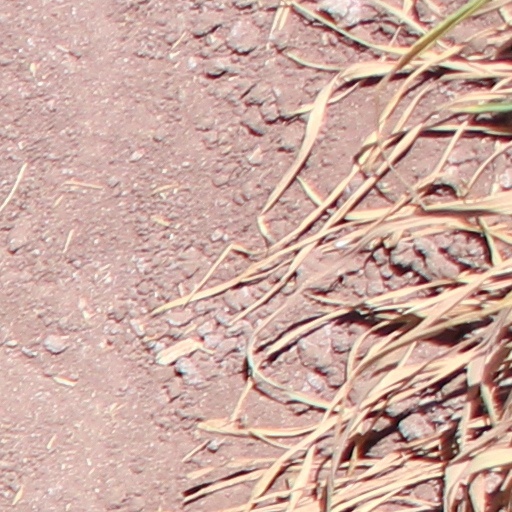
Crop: wheat